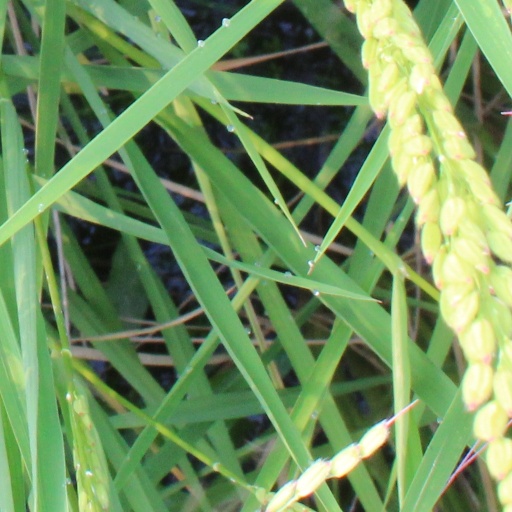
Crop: rice